Cycling in Hong Kong

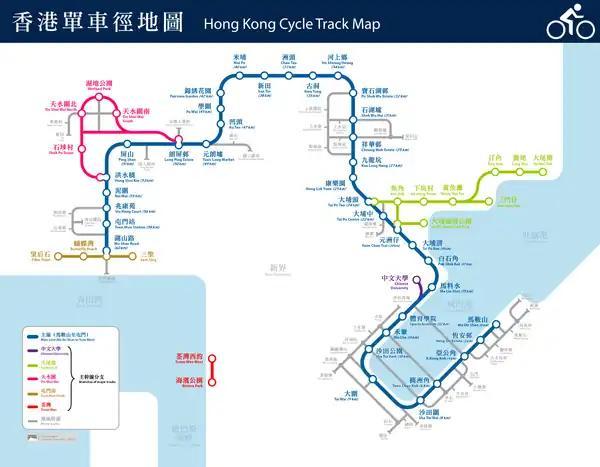
Map showing major cycling tracks in New Territories

Cycle tracks in Hong Kong are located predominantly in the New Territories, in new towns. Almost all the rules applicable on normal roads also apply on cycle tracks, as they are also roads, though motor vehicles and pedestrians are normally not allowed to enter or use them. However, apart from the prohibition of motor vehicles, most of these rules are not regularly enforced or followed.